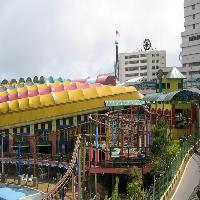
Weather: cloudy or overcast